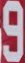
Number: 9